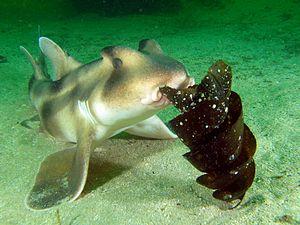
Les requins, squales ou sélachimorphes forment un super-ordre de poissons cartilagineux, possédant cinq à sept fentes branchiales sur les côtés de la tête et les nageoires pectorales qui ne sont pas fusionnées à la tête.